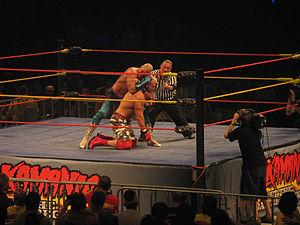
Edward Harrison Leslie Jr. est un catcheur américain, plus connu sous le nom de ring Brutus « The Barber » Beefcake. Il est célèbre pour avoir travaillé à la World Wrestling Federation de 1984 à 1993 où il remporte le championnat du monde par équipes de la WWF avec Greg Valentine. Il quitte la WWF en 1994 pour rejoindre la World Championship Wrestling où il lutte jusqu'en 1999.